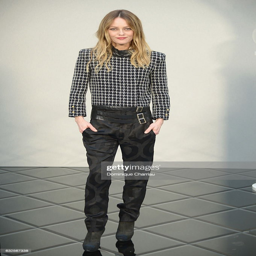
pop artist attends the show as part .